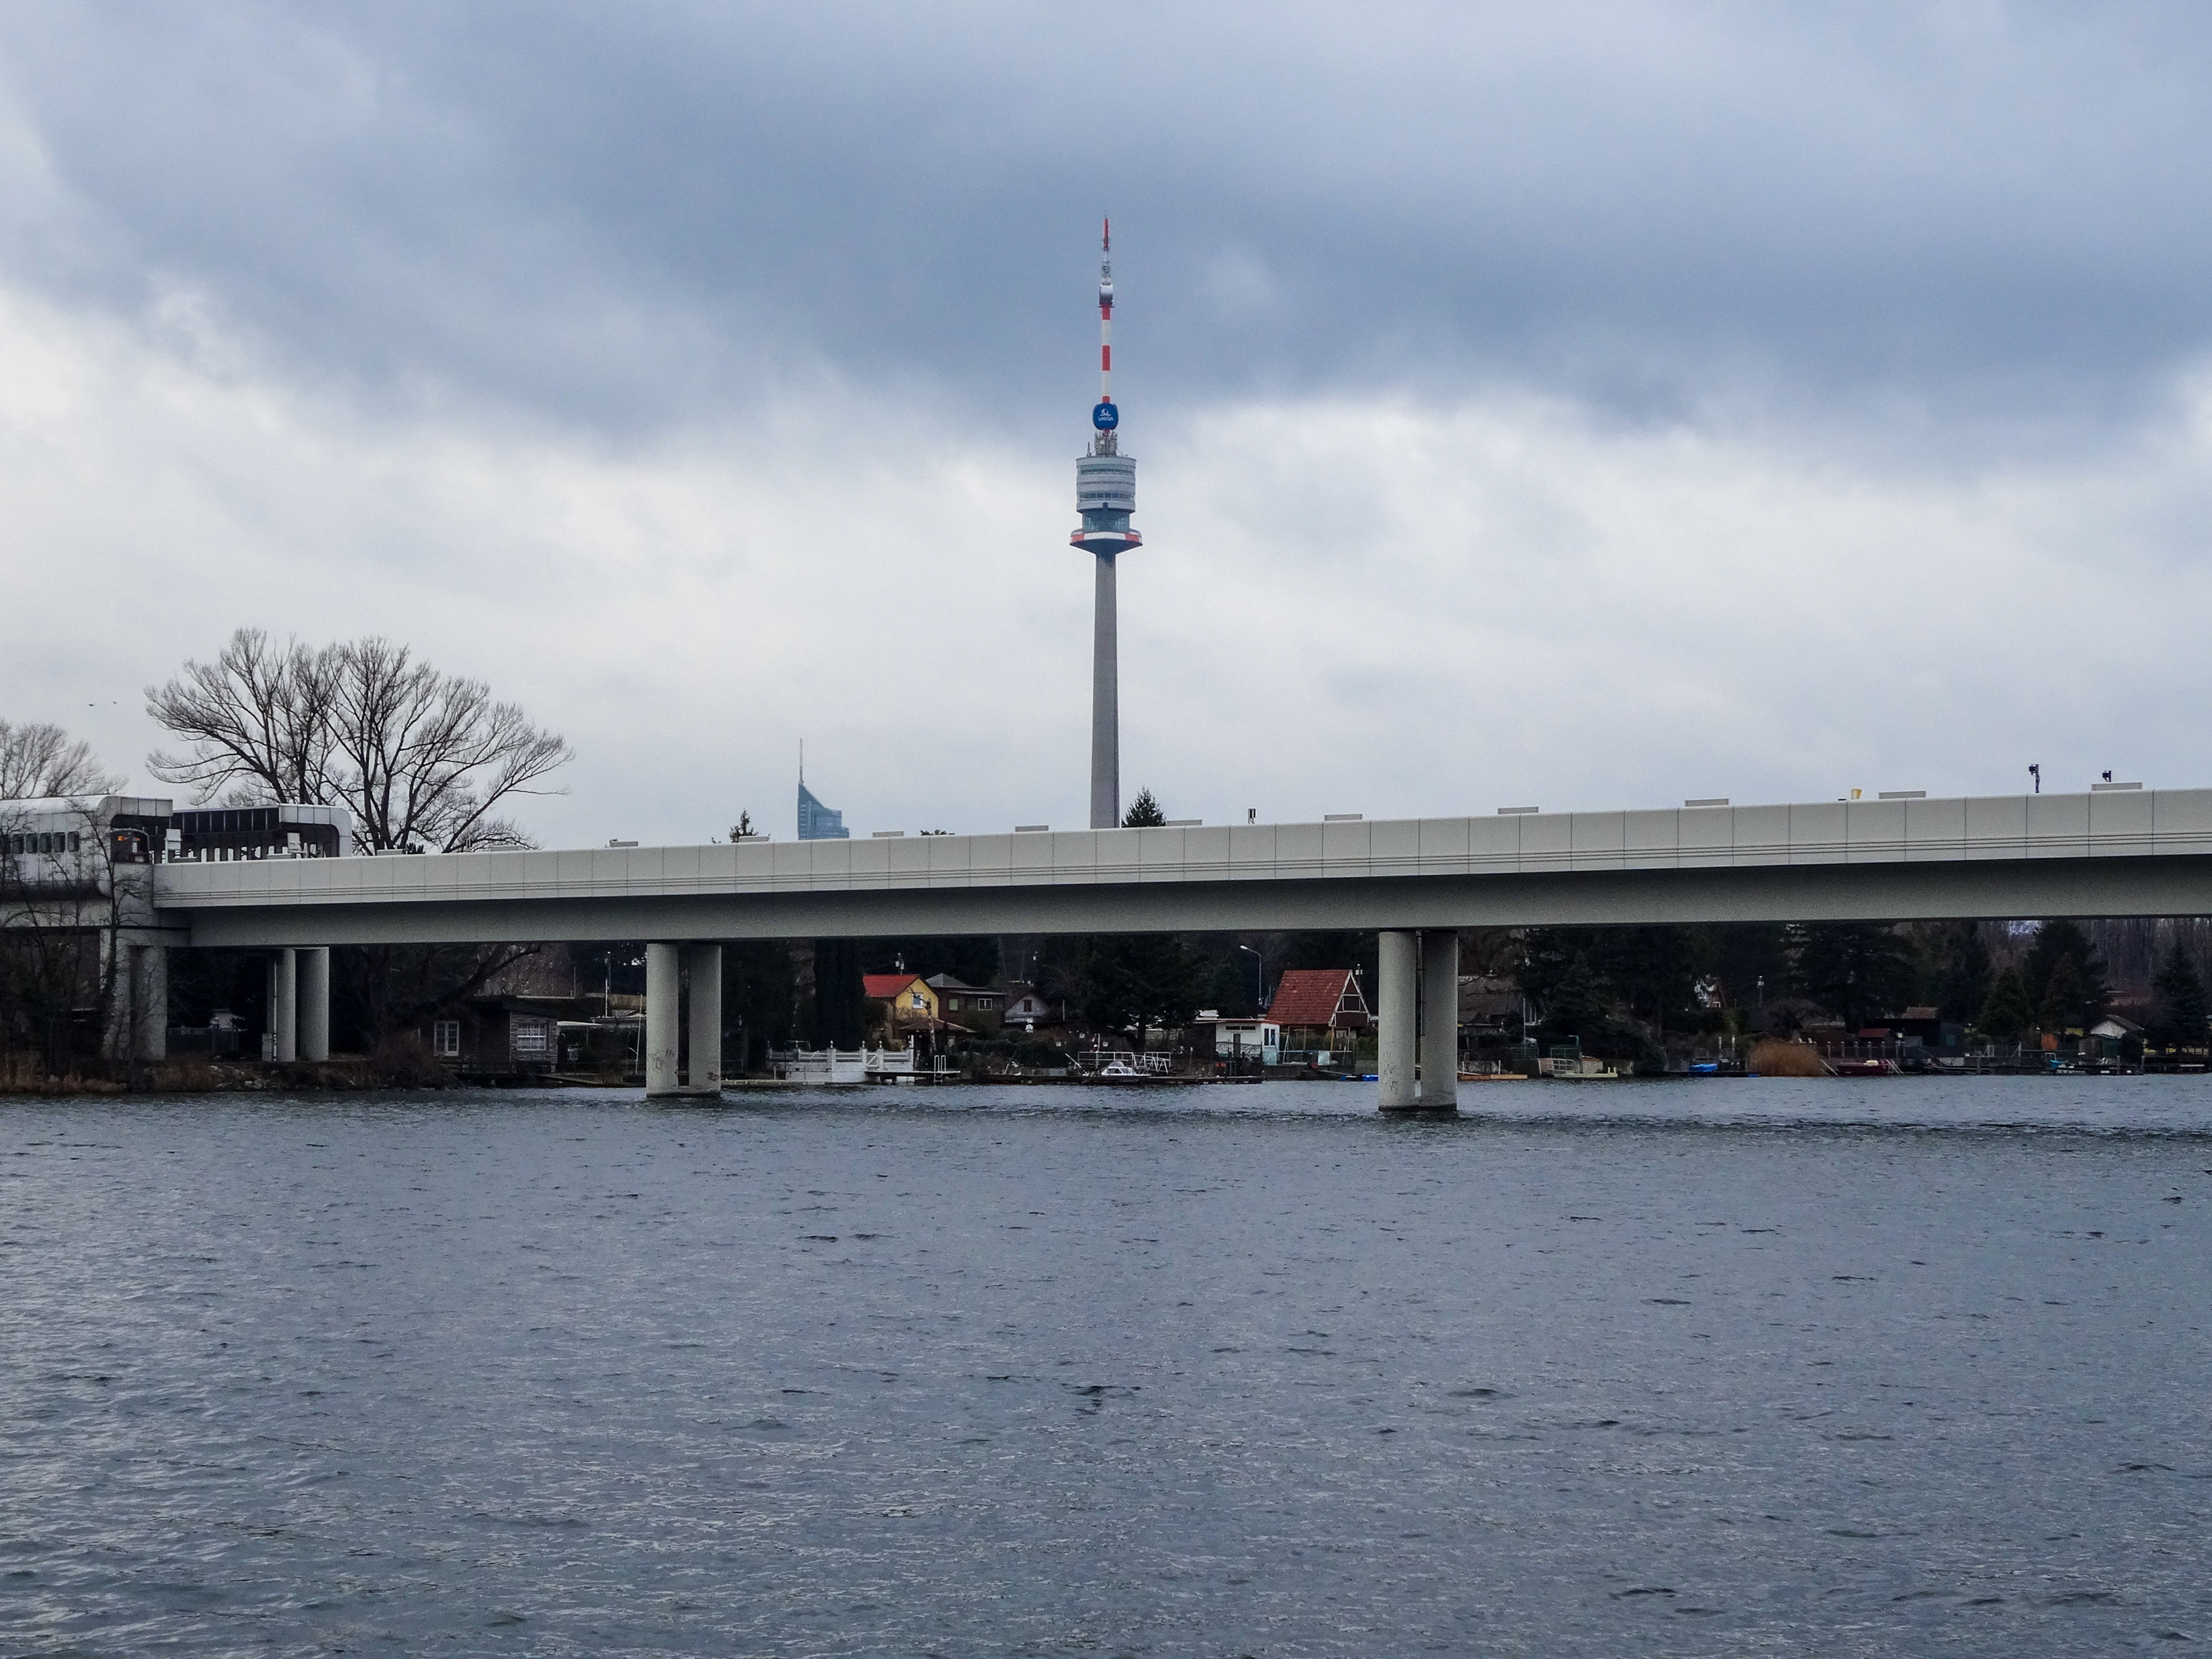
vienna, austria, city, architecture, building, tourism, europe, capital, wien, alte donau, donauturm, subway, estacade, cityscape, urban, tree, danube tower, overpass, cloud, water resources, bridge, concrete bridge, girder bridge, waterway, beam bridge, bank, watercourse, channel, river, pole, reservoir, box girder bridge, meteorological phenomenon, fluvial landforms of streams, Plate girder bridge, flag, Segmental bridge, viaduct, nonbuilding structure, tower, loch